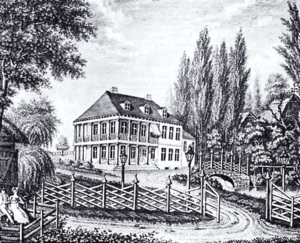
Johann August Arens
Caspar Voghts Landsted i Klein-Flottbek, stålstik af L. Wolf fra 1805
Johann August Arens var en tysk klassicistisk arkitekt uddannet i Danmark.